Will Rogers' USA

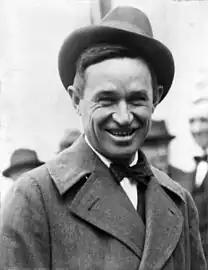
Will Rogers

Will Rogers' USA is a one-man play about humorist Will Rogers that James Whitmore appeared in for more than 30 years. It was first staged by Frankie Hewitt at the Loretto-Hilton Theater in Webster Groves, Missouri in January 1970 and then at Ford's Theatre in September 1970. It was broadcast on television and recorded on record in 1972 and had a limited run on Broadway in May 1974. The Broadway production was produced by George Spota. The play was produced and conceived by George Spota, adapted and directed by Paul Shyre, with research by associate producer Bryan Sterling. Whitmore changed his monologue each time he performed it, using actual quotations from Will Rogers to comment on current events at the time of the performance.